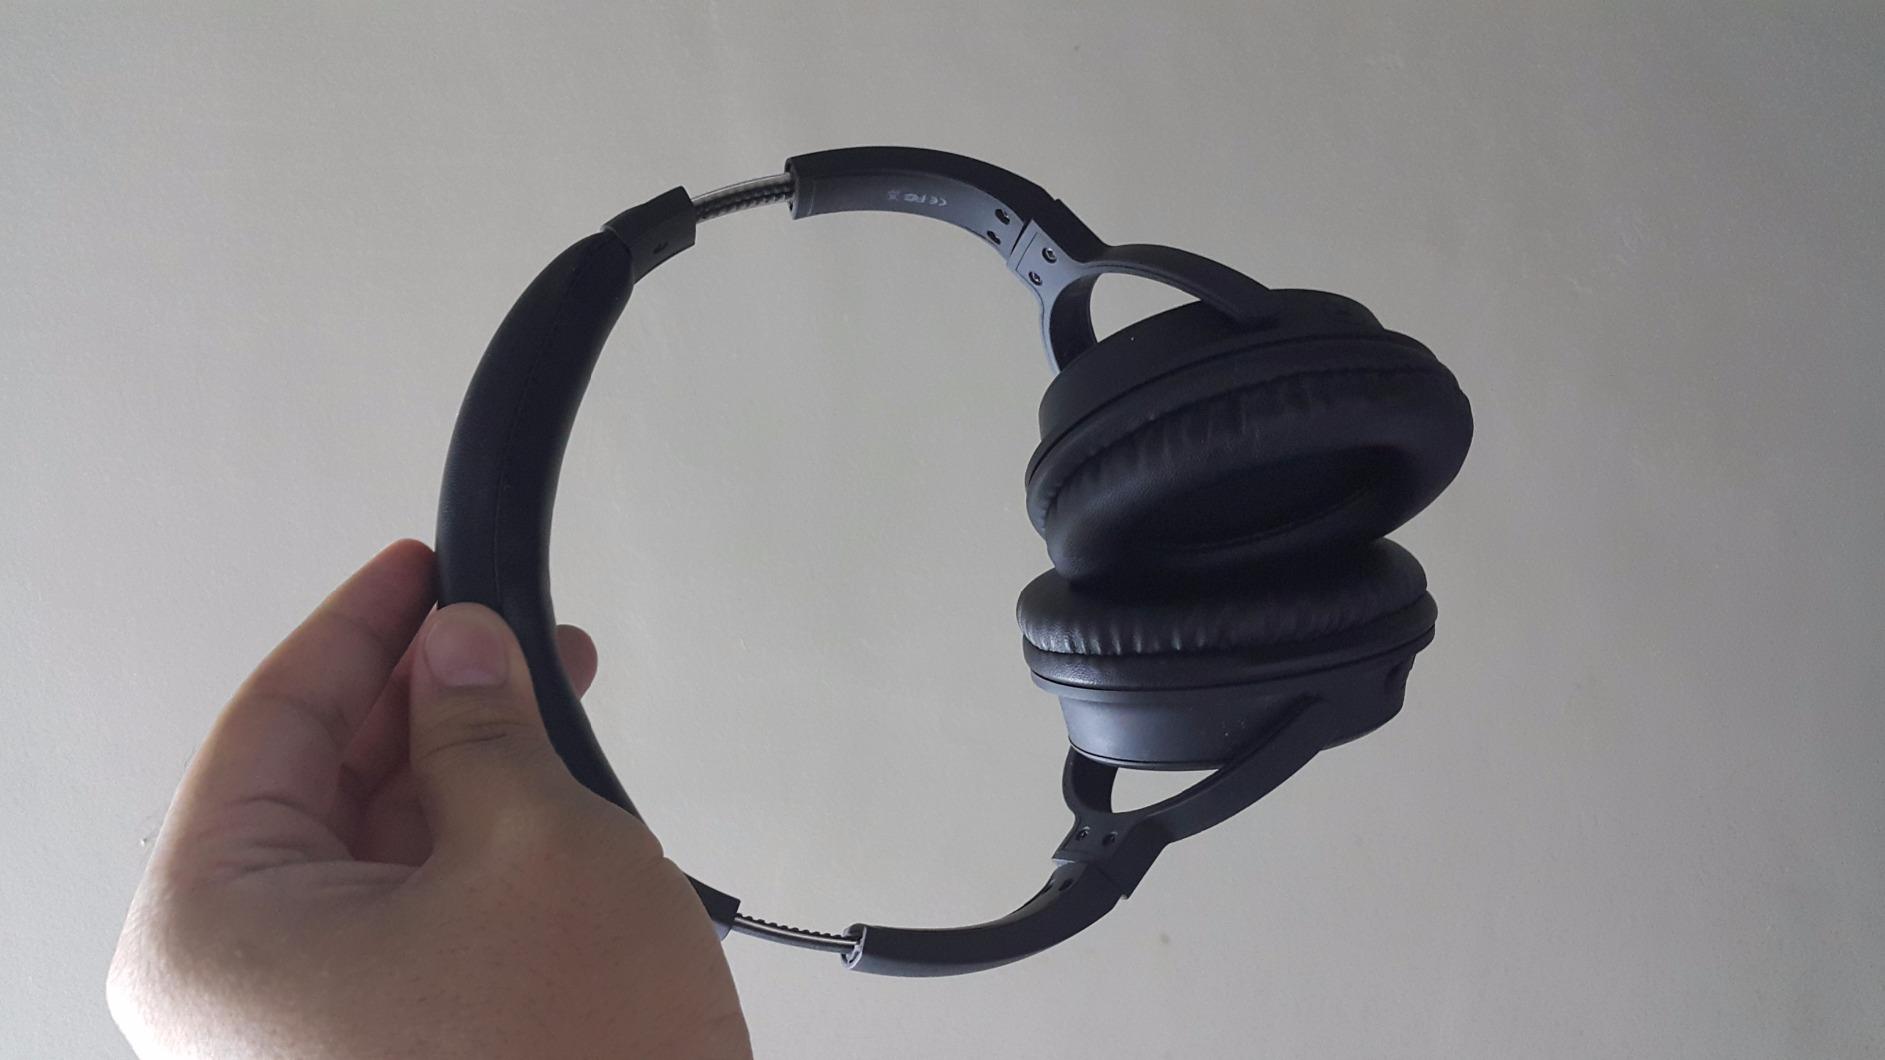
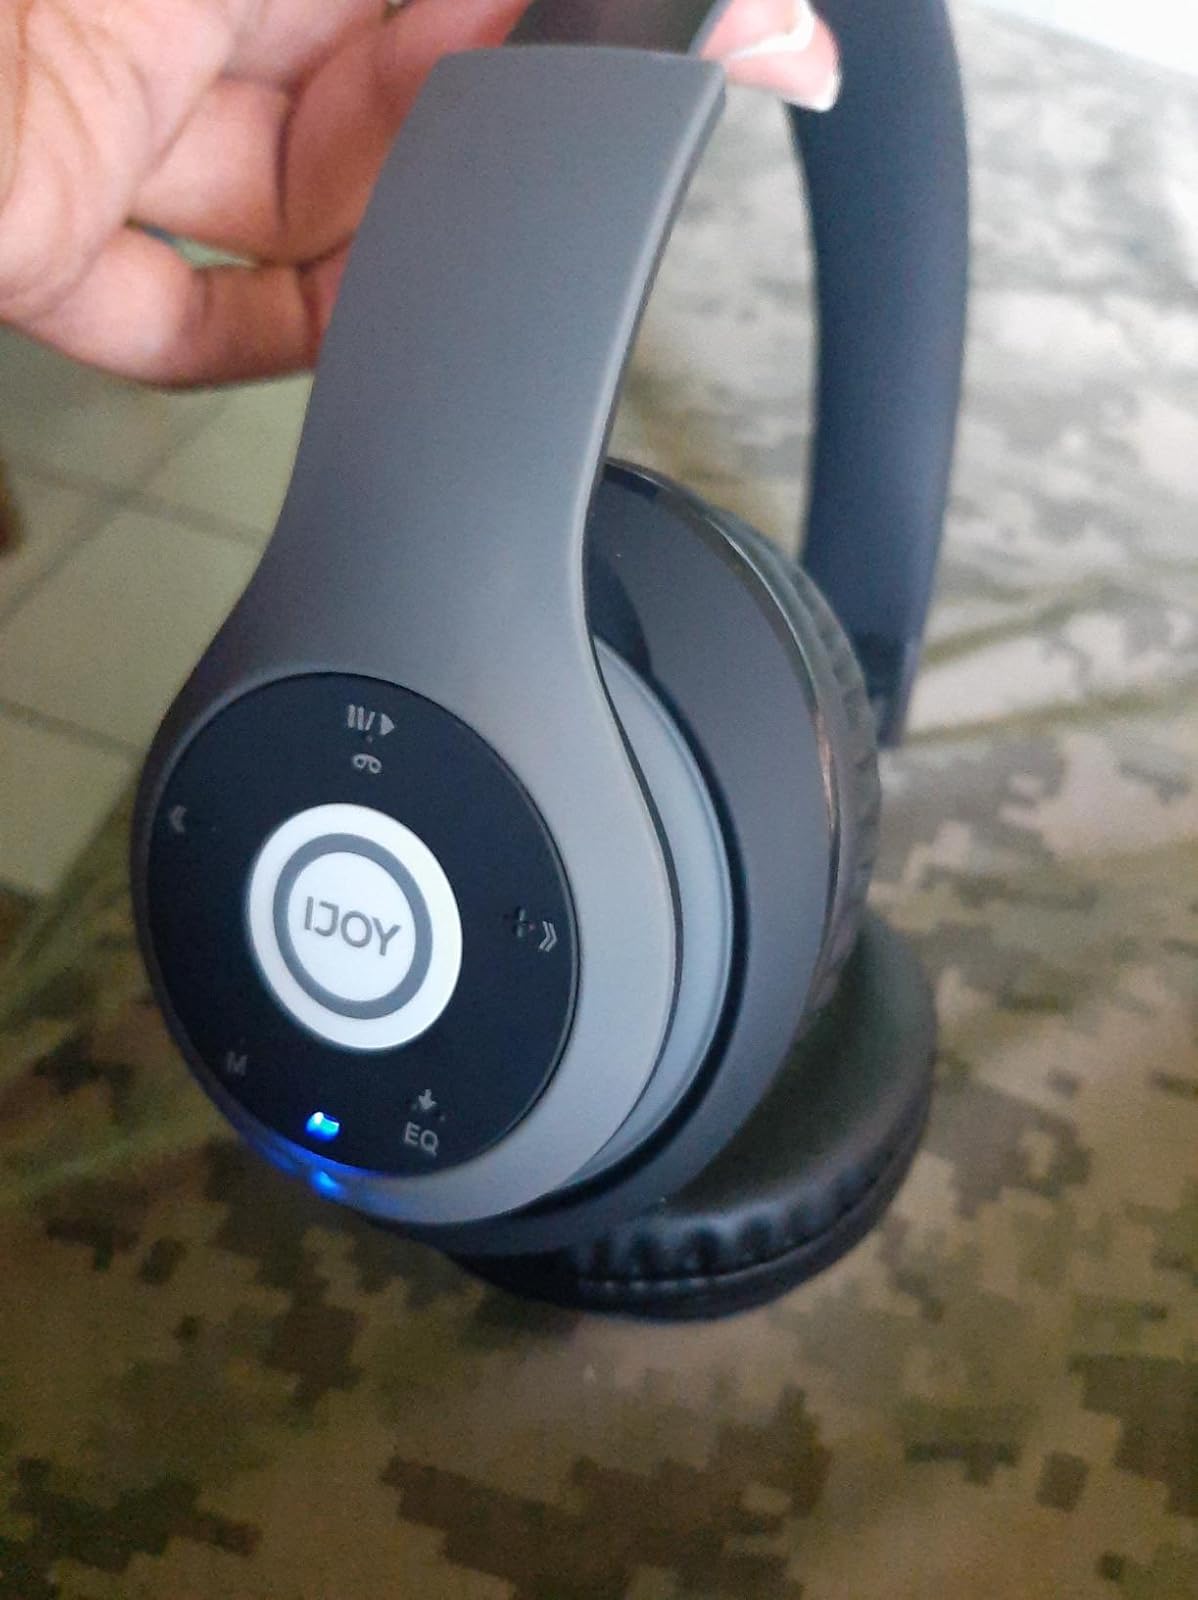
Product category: headphones
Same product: no